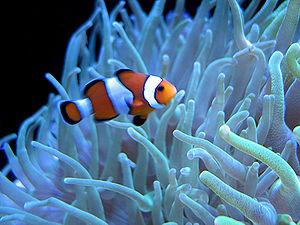
Un poisson clownClown Amongst Us